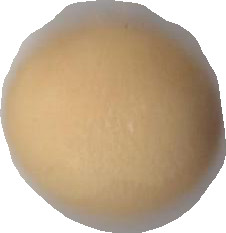
Variety: Grobogan